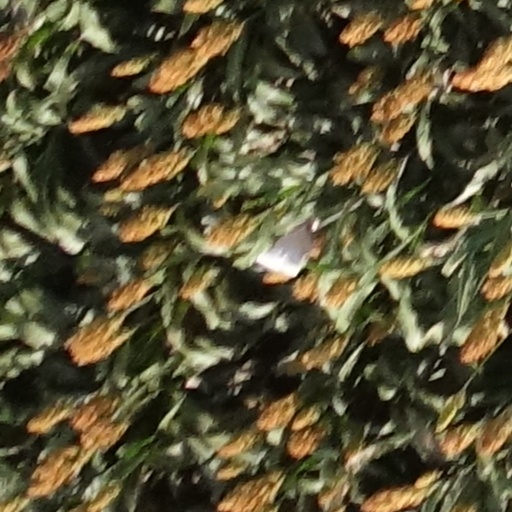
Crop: sorghum